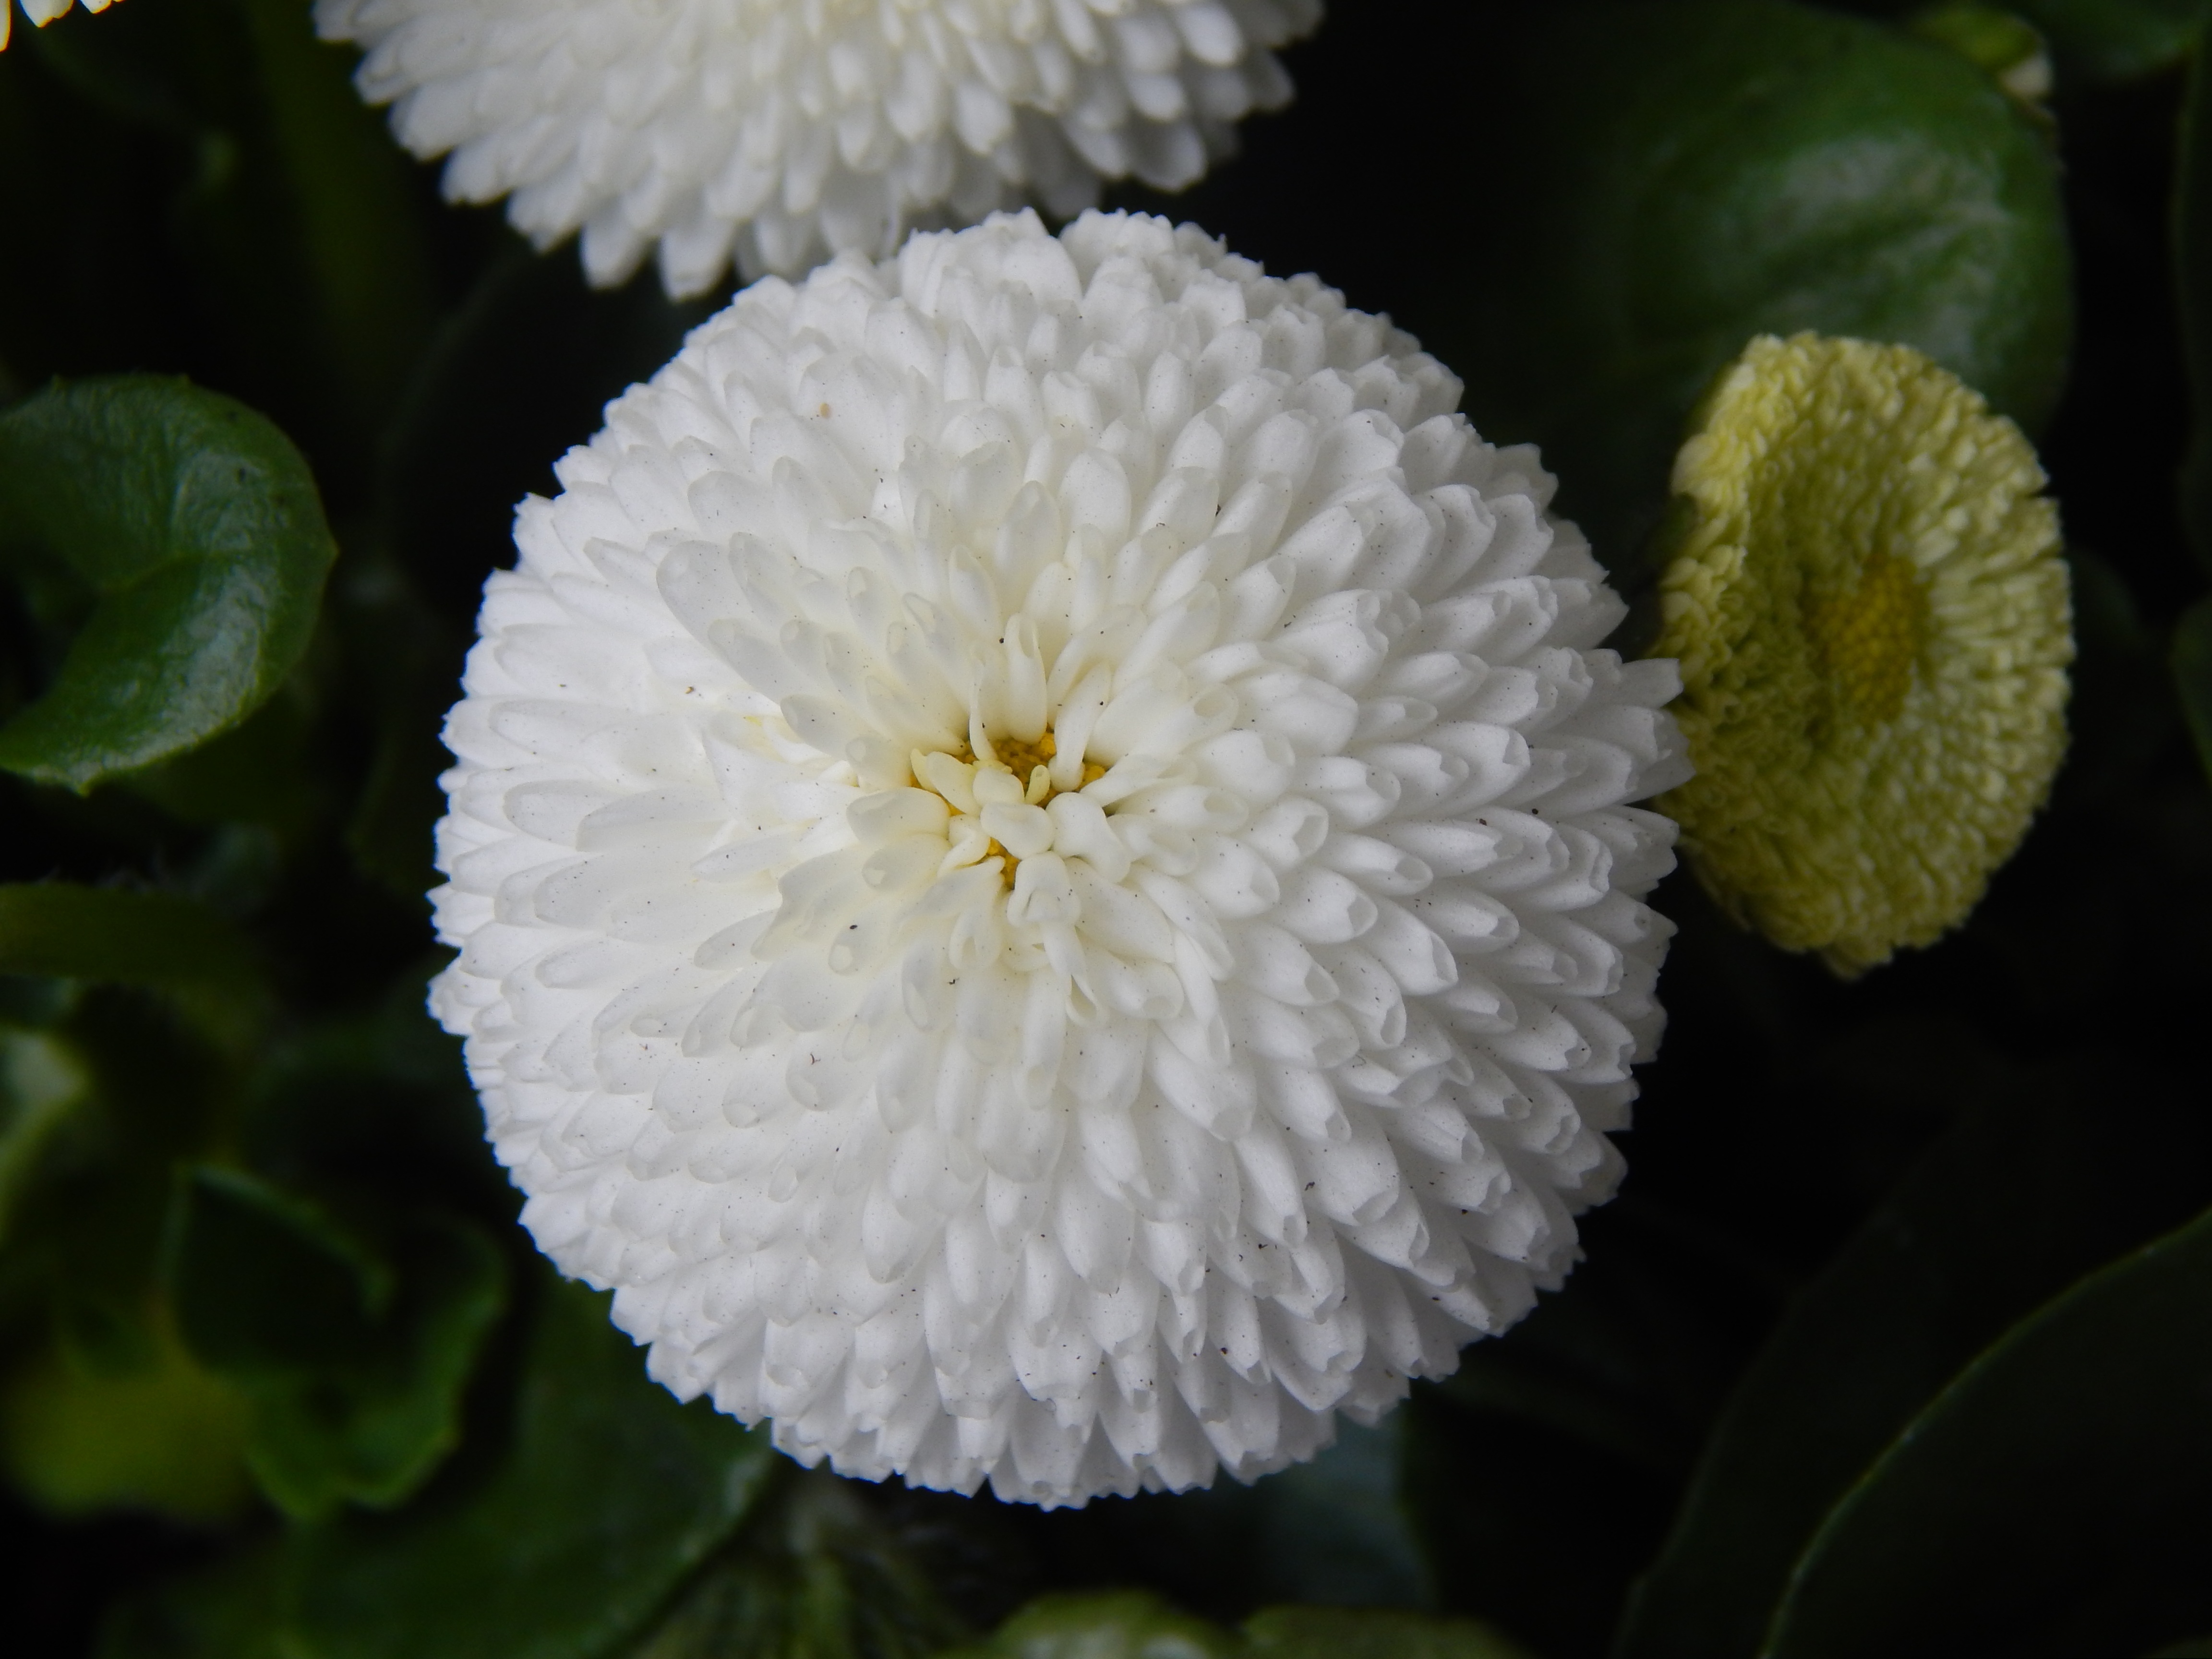
blossom, plant, white, photography, leaf, flower, petal, daisy, spring, green, produce, botany, flora, flowers, close up, macro photography, flowering plant, daisy family, land plant, chrysanths